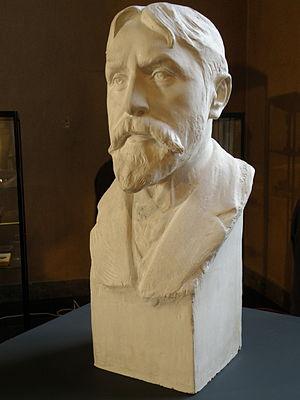
Buste de l'architecte belge Jef Huygh, par le sculpteur Rik Sauter (décennie 1930).
.